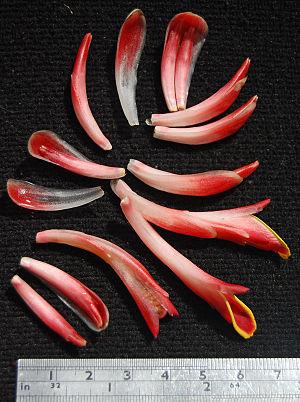
Etlingera hemisphaerica est une espèce de plante herbacée vivace du genre Etlingera de la famille des Zingiberaceae, originaire de l'île de Java, mais largement naturalisée à Sumatra, aux Célèbes et en Malaisie péninsulaire.